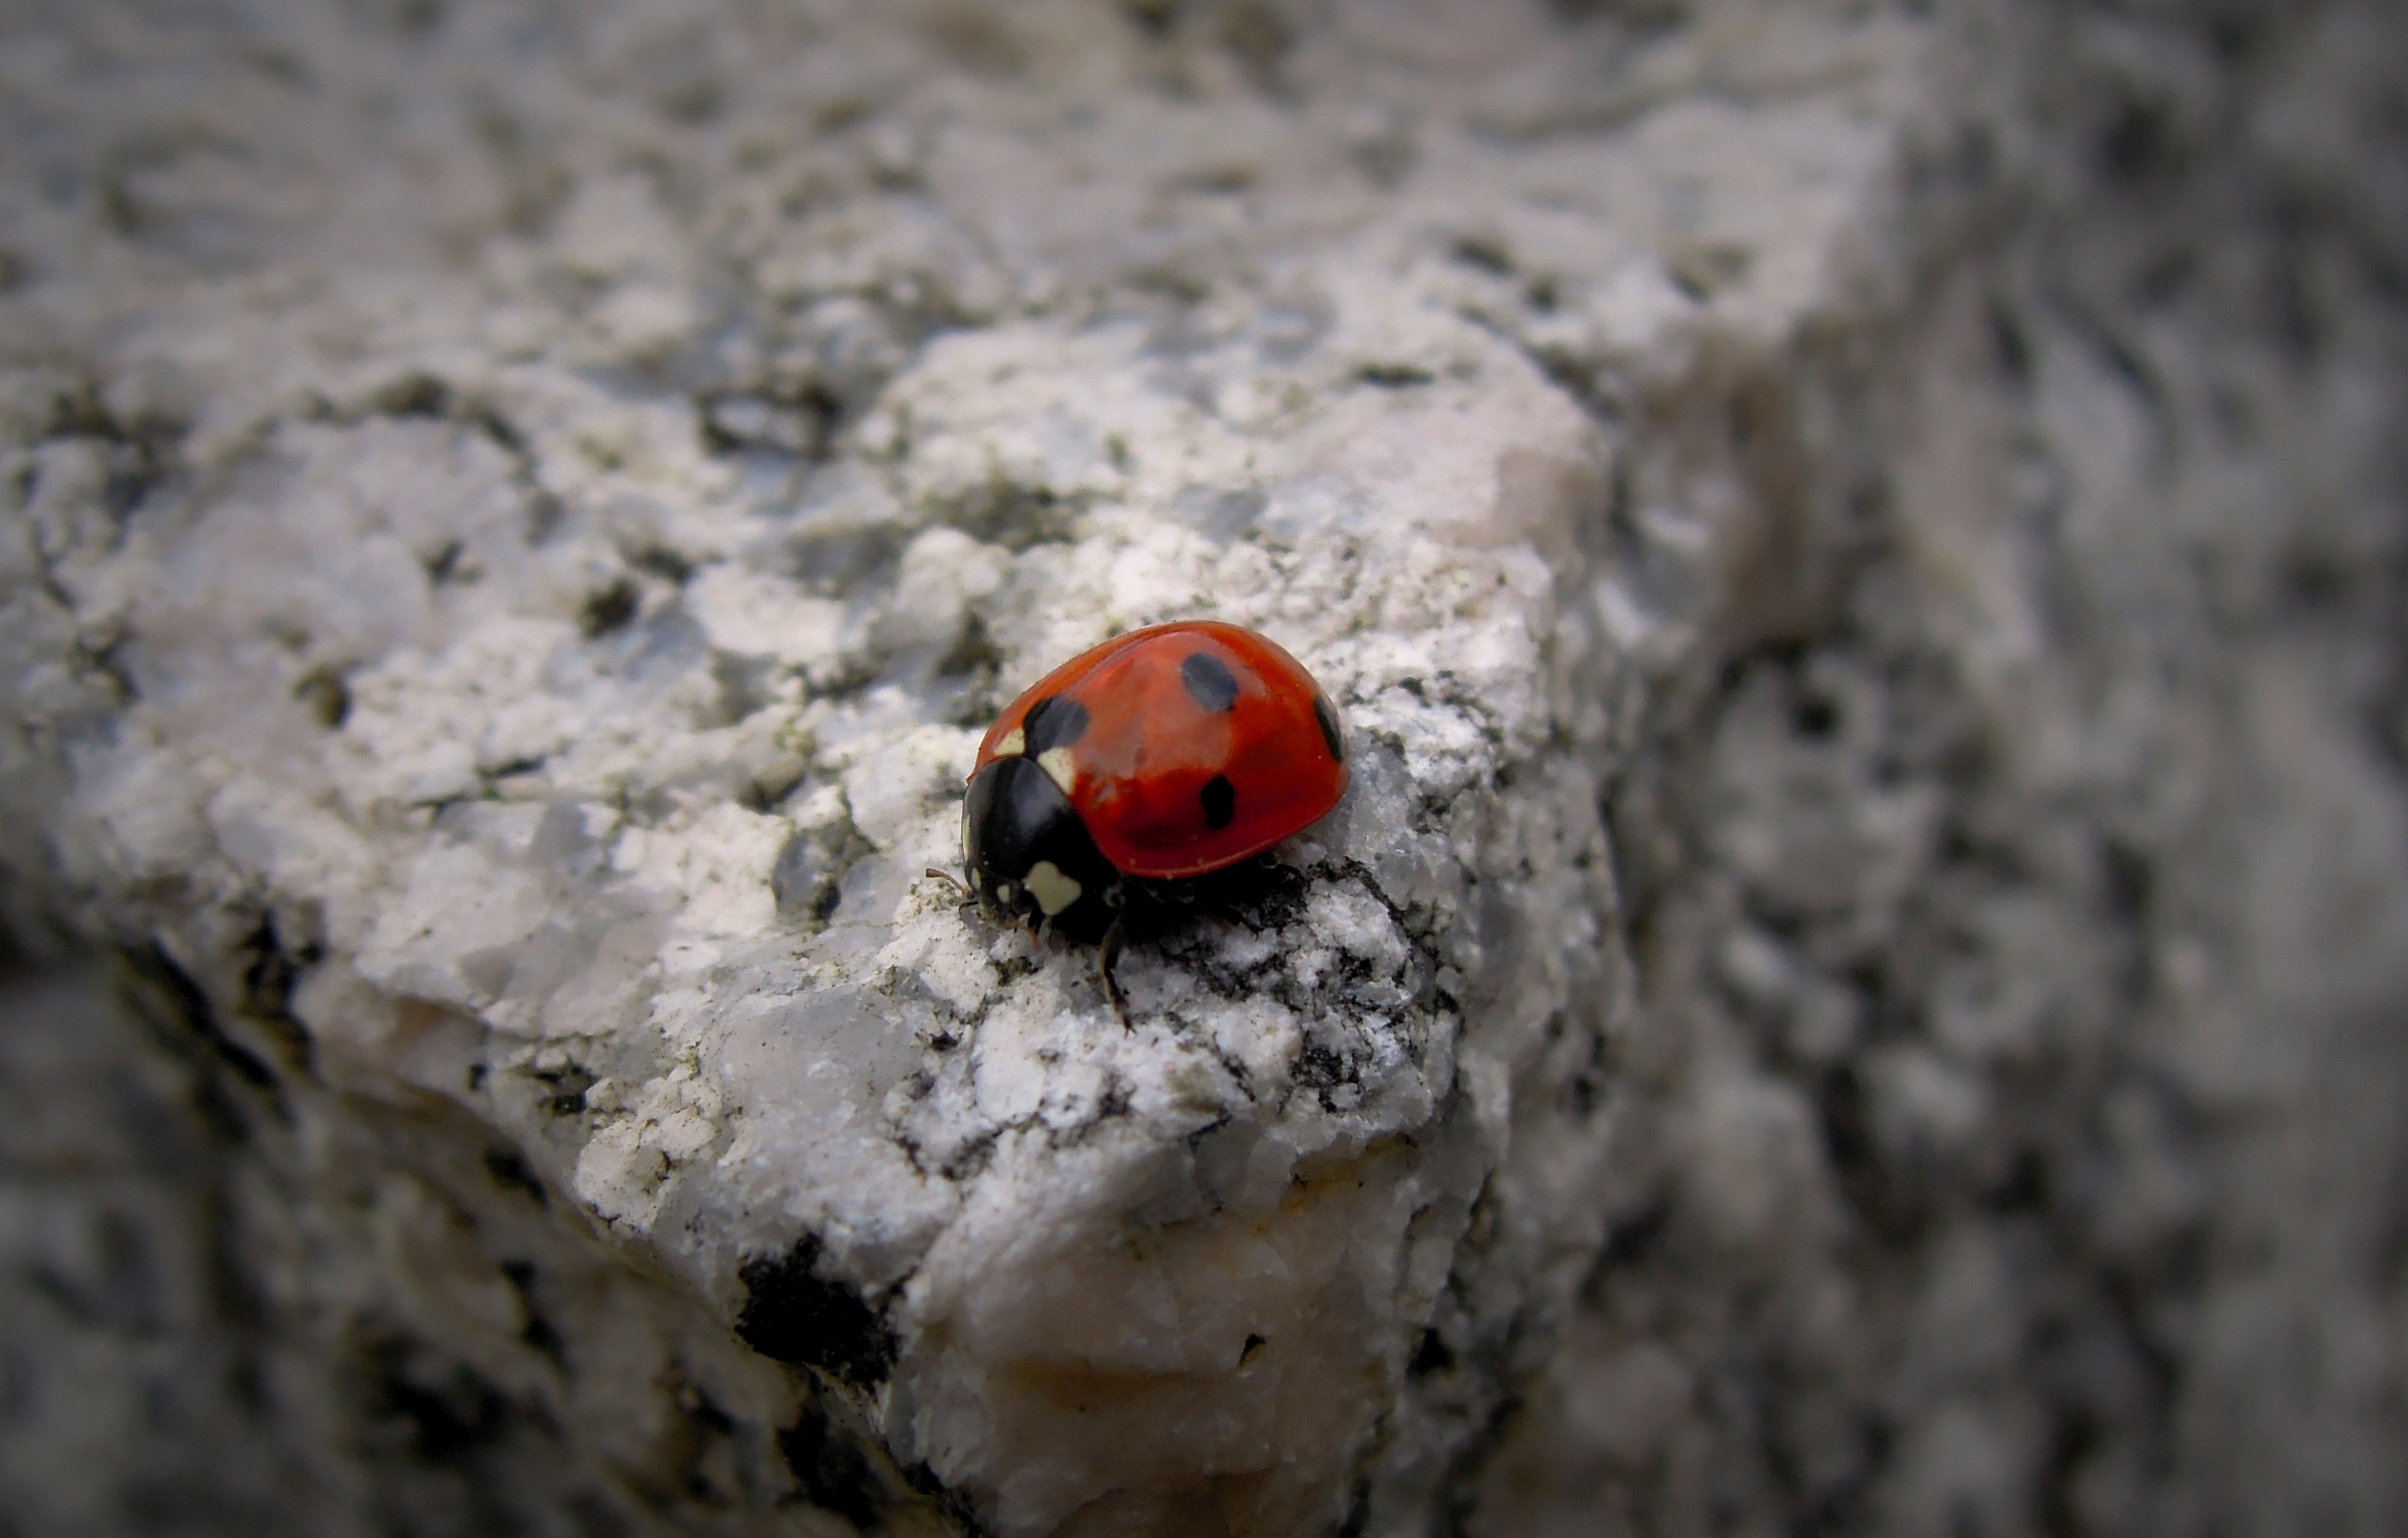
nature, animal, red, insect, small, soil, ladybug, bug, fauna, ladybird, invertebrate, close up, beetle, macro photography, pistepirkko, on the edge, alder pirkko, stone stone